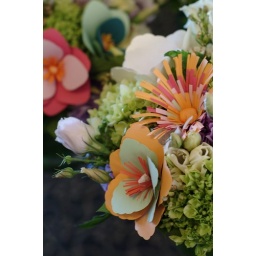
Handmade paper flowers in fresh flower centerpieces 1